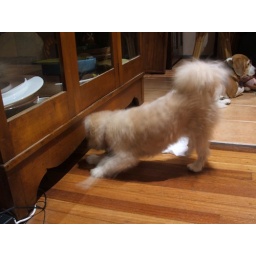
Gaspode chases a water bottle under the china cupboard